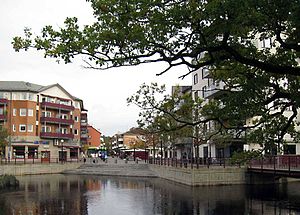
Härryda kommun
Härryda kommune ligger i den sydvestlige del af det svenske län Västra Götalands län, i landskapet Västergötland. Kommunens administrationscenter ligger i byen Mölnlycke. Kommunen er en del af byregionen Storgöteborg.